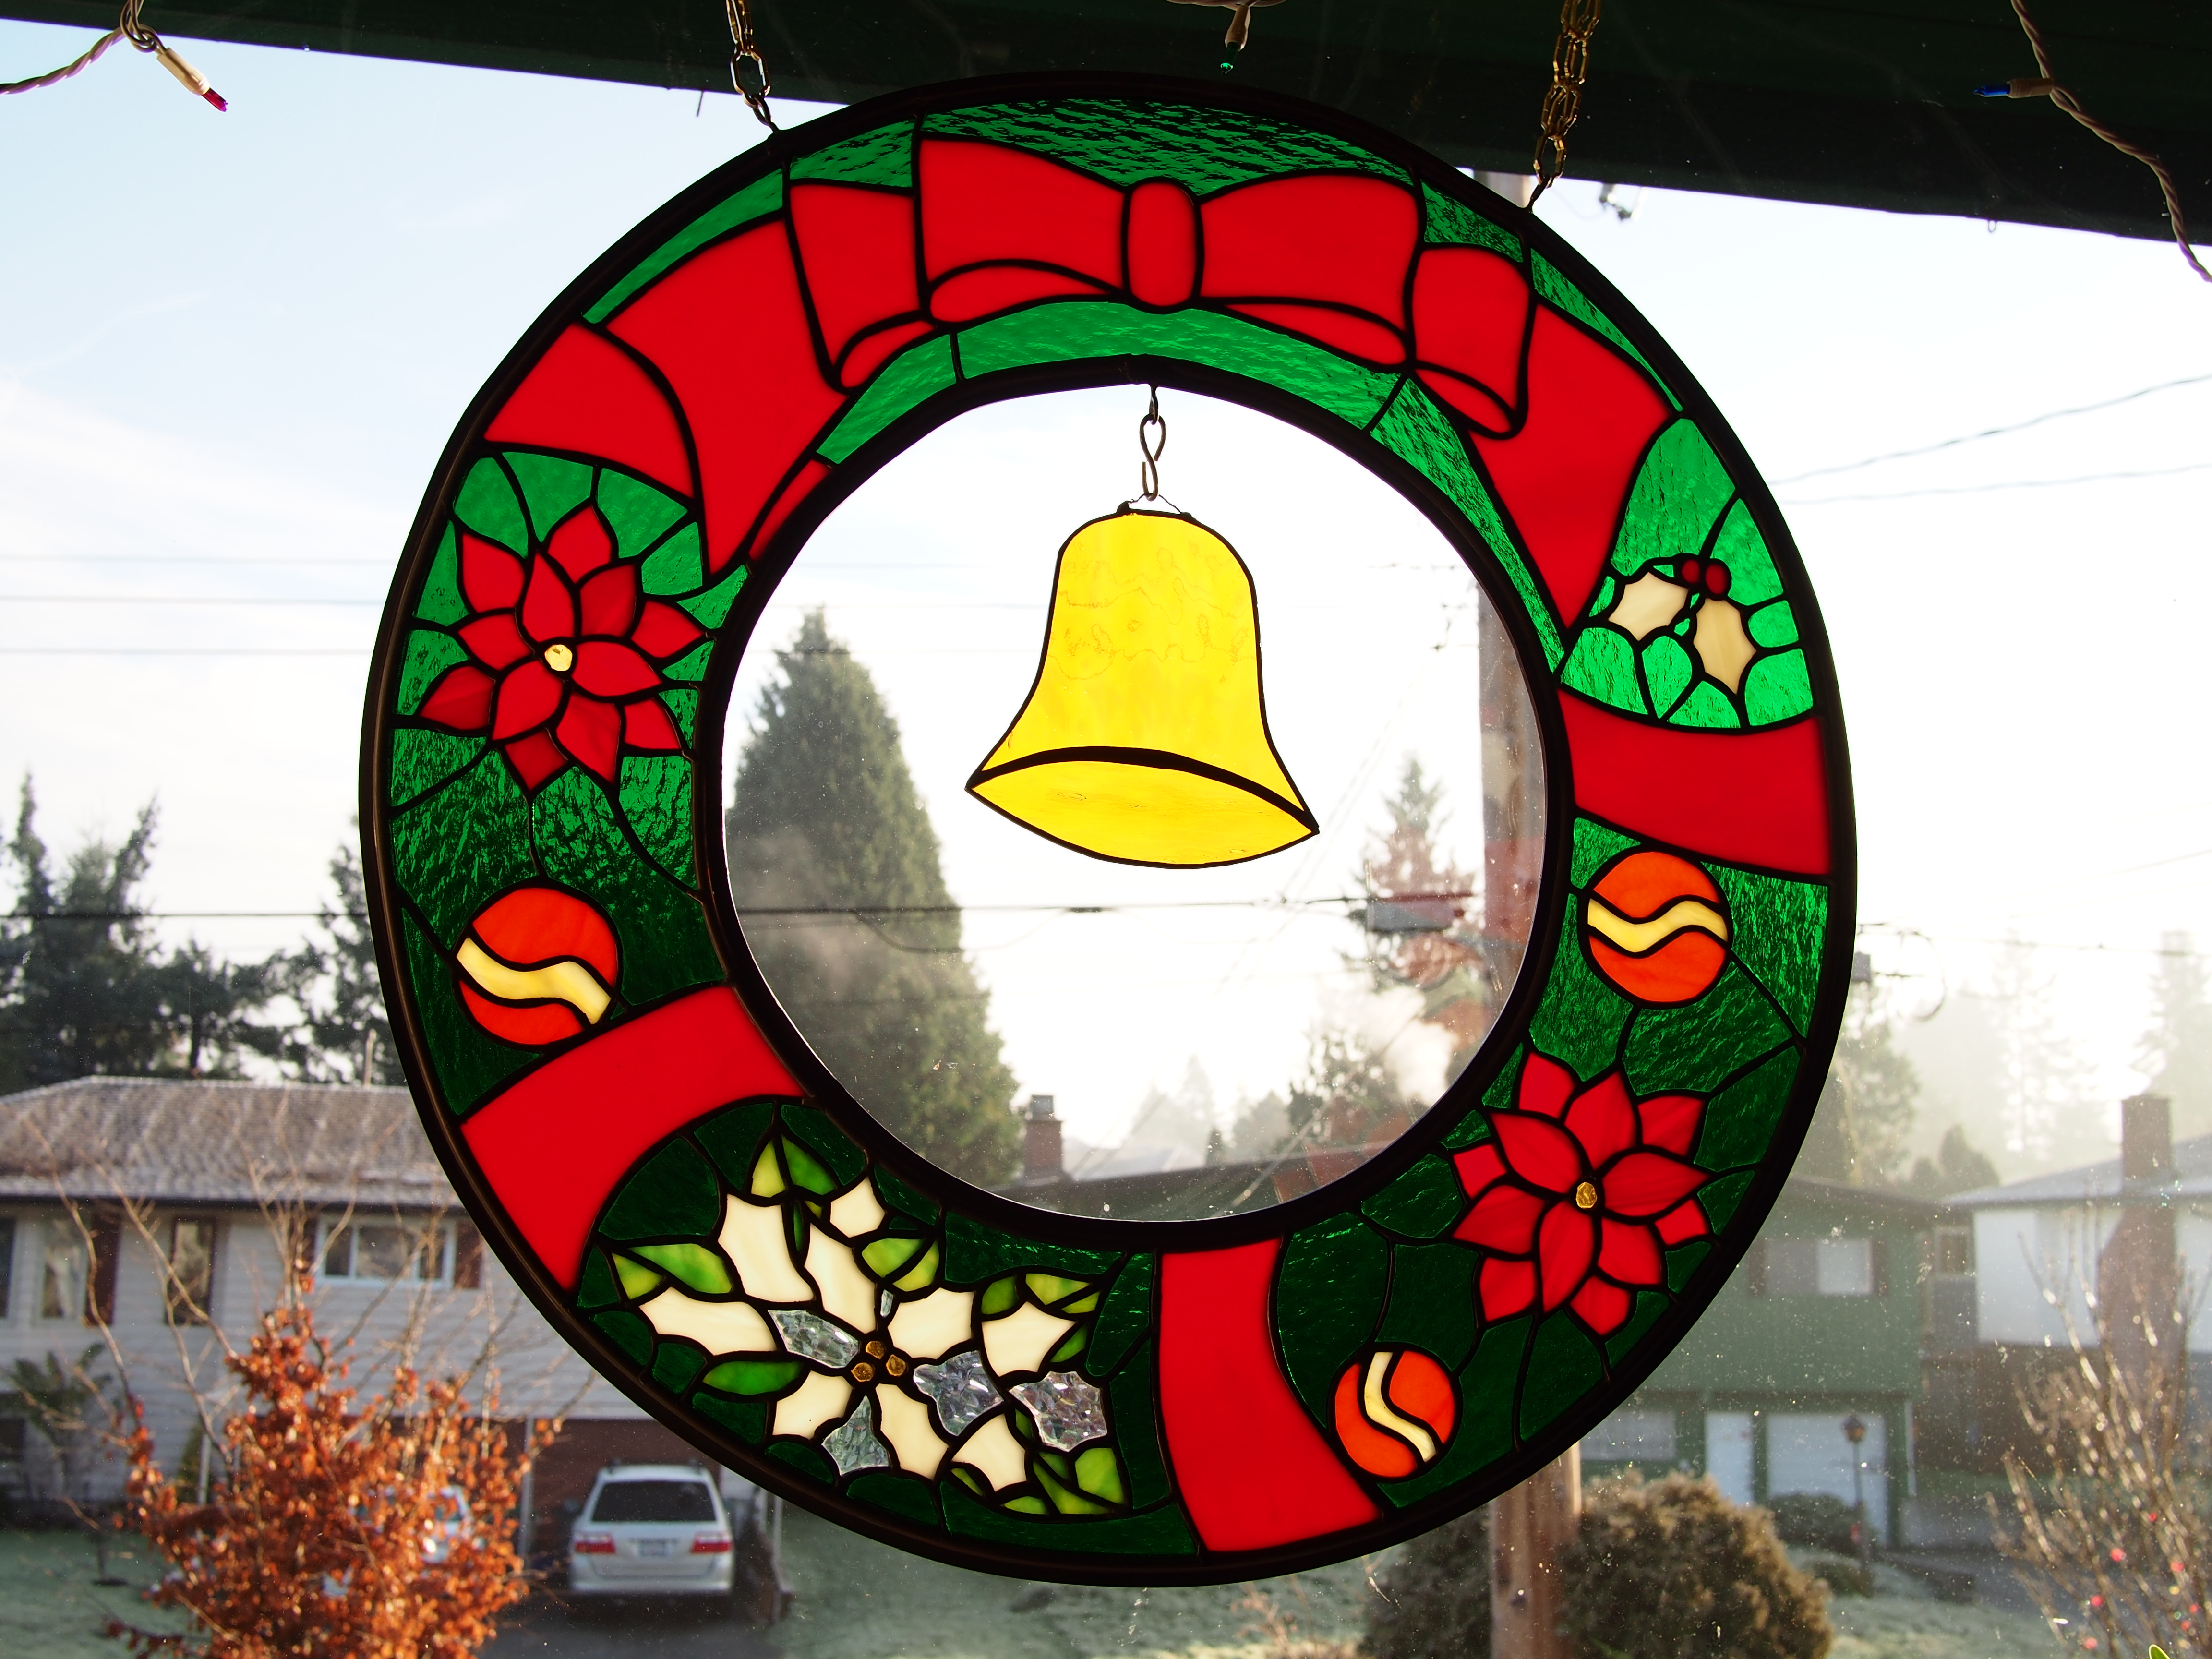
morning, window, glass, bell, colourful, christmas, stained glass, wreath, flowers, sunny, art, navidad, bow, stainedglass, natal